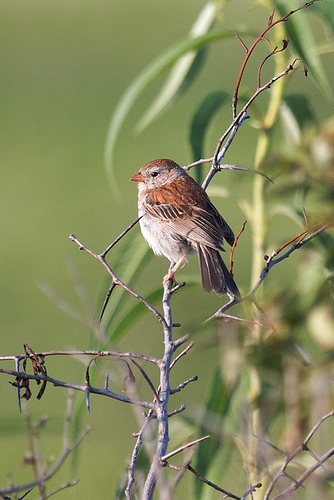
a small bird that has a brown crown and small bill.
the bird has a brown crown and a small brown bill.
this small bird has a brown beak and a white neck, with brown and white feathers on the rest of the body.
this bird has a brown crown, a short bill, and a grey breast
this bird is brown with white on its chest and has a very short beak.
this small bird has a grey and white breast belly and vent, brown inner retrices, and brown and tan secondaries.
this bird has wings that are brown and has an orange bill
this bird is short and plump with a tail that is a little long in comparison to its body.
this small bird has red with black wings, a white breast and a red crown.
a bird with a small beak, brown wings with a white belly and neck.
Species: Field Sparrow